Cobb & Co

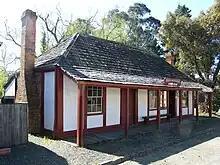
Rhoden's Halfway House, Old Gippstown, built in 1863 at Pakenham for the Cobb & Co Gippsland route

The original Cobb & Co was established in Melbourne in 1853 at the height of the excitement created by the Victorian goldrushes by four newly arrived Americans – Freeman Cobb, John Murray Peck, James Swanton and John B. Lamber. At first they traded as the "American Telegraph Line of Coaches", a name that emphasized speed and progressiveness. With financial support from another newly arrived US businessman George Train, they arranged the importation of several US-built wagons and Concord stagecoaches. By early 1854, Cobb & Co operated a daily service to Forest Creek and Bendigo and, soon afterwards, expanded the service to Geelong, as well as other goldfields such as Ballarat.